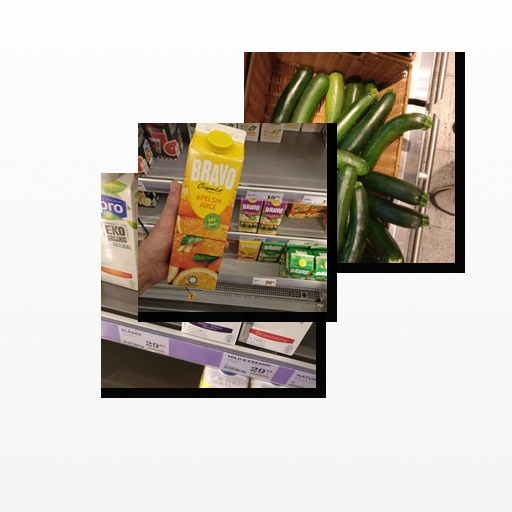
Food items: orange_juice, zucchini, soyghurt